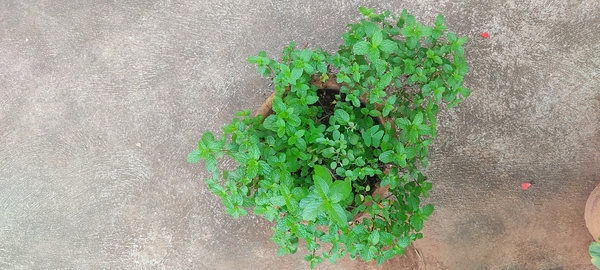
Plant: Mint